Ladislav Legenstein

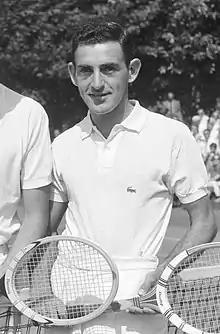
Ladislav Legenstein in 1959

Ladislav "Laci" Legenstein (born 19 November 1926) is a Croatian–born Austrian former tennis player. He was active from 1950 to 1975 and won 13 career singles titles.